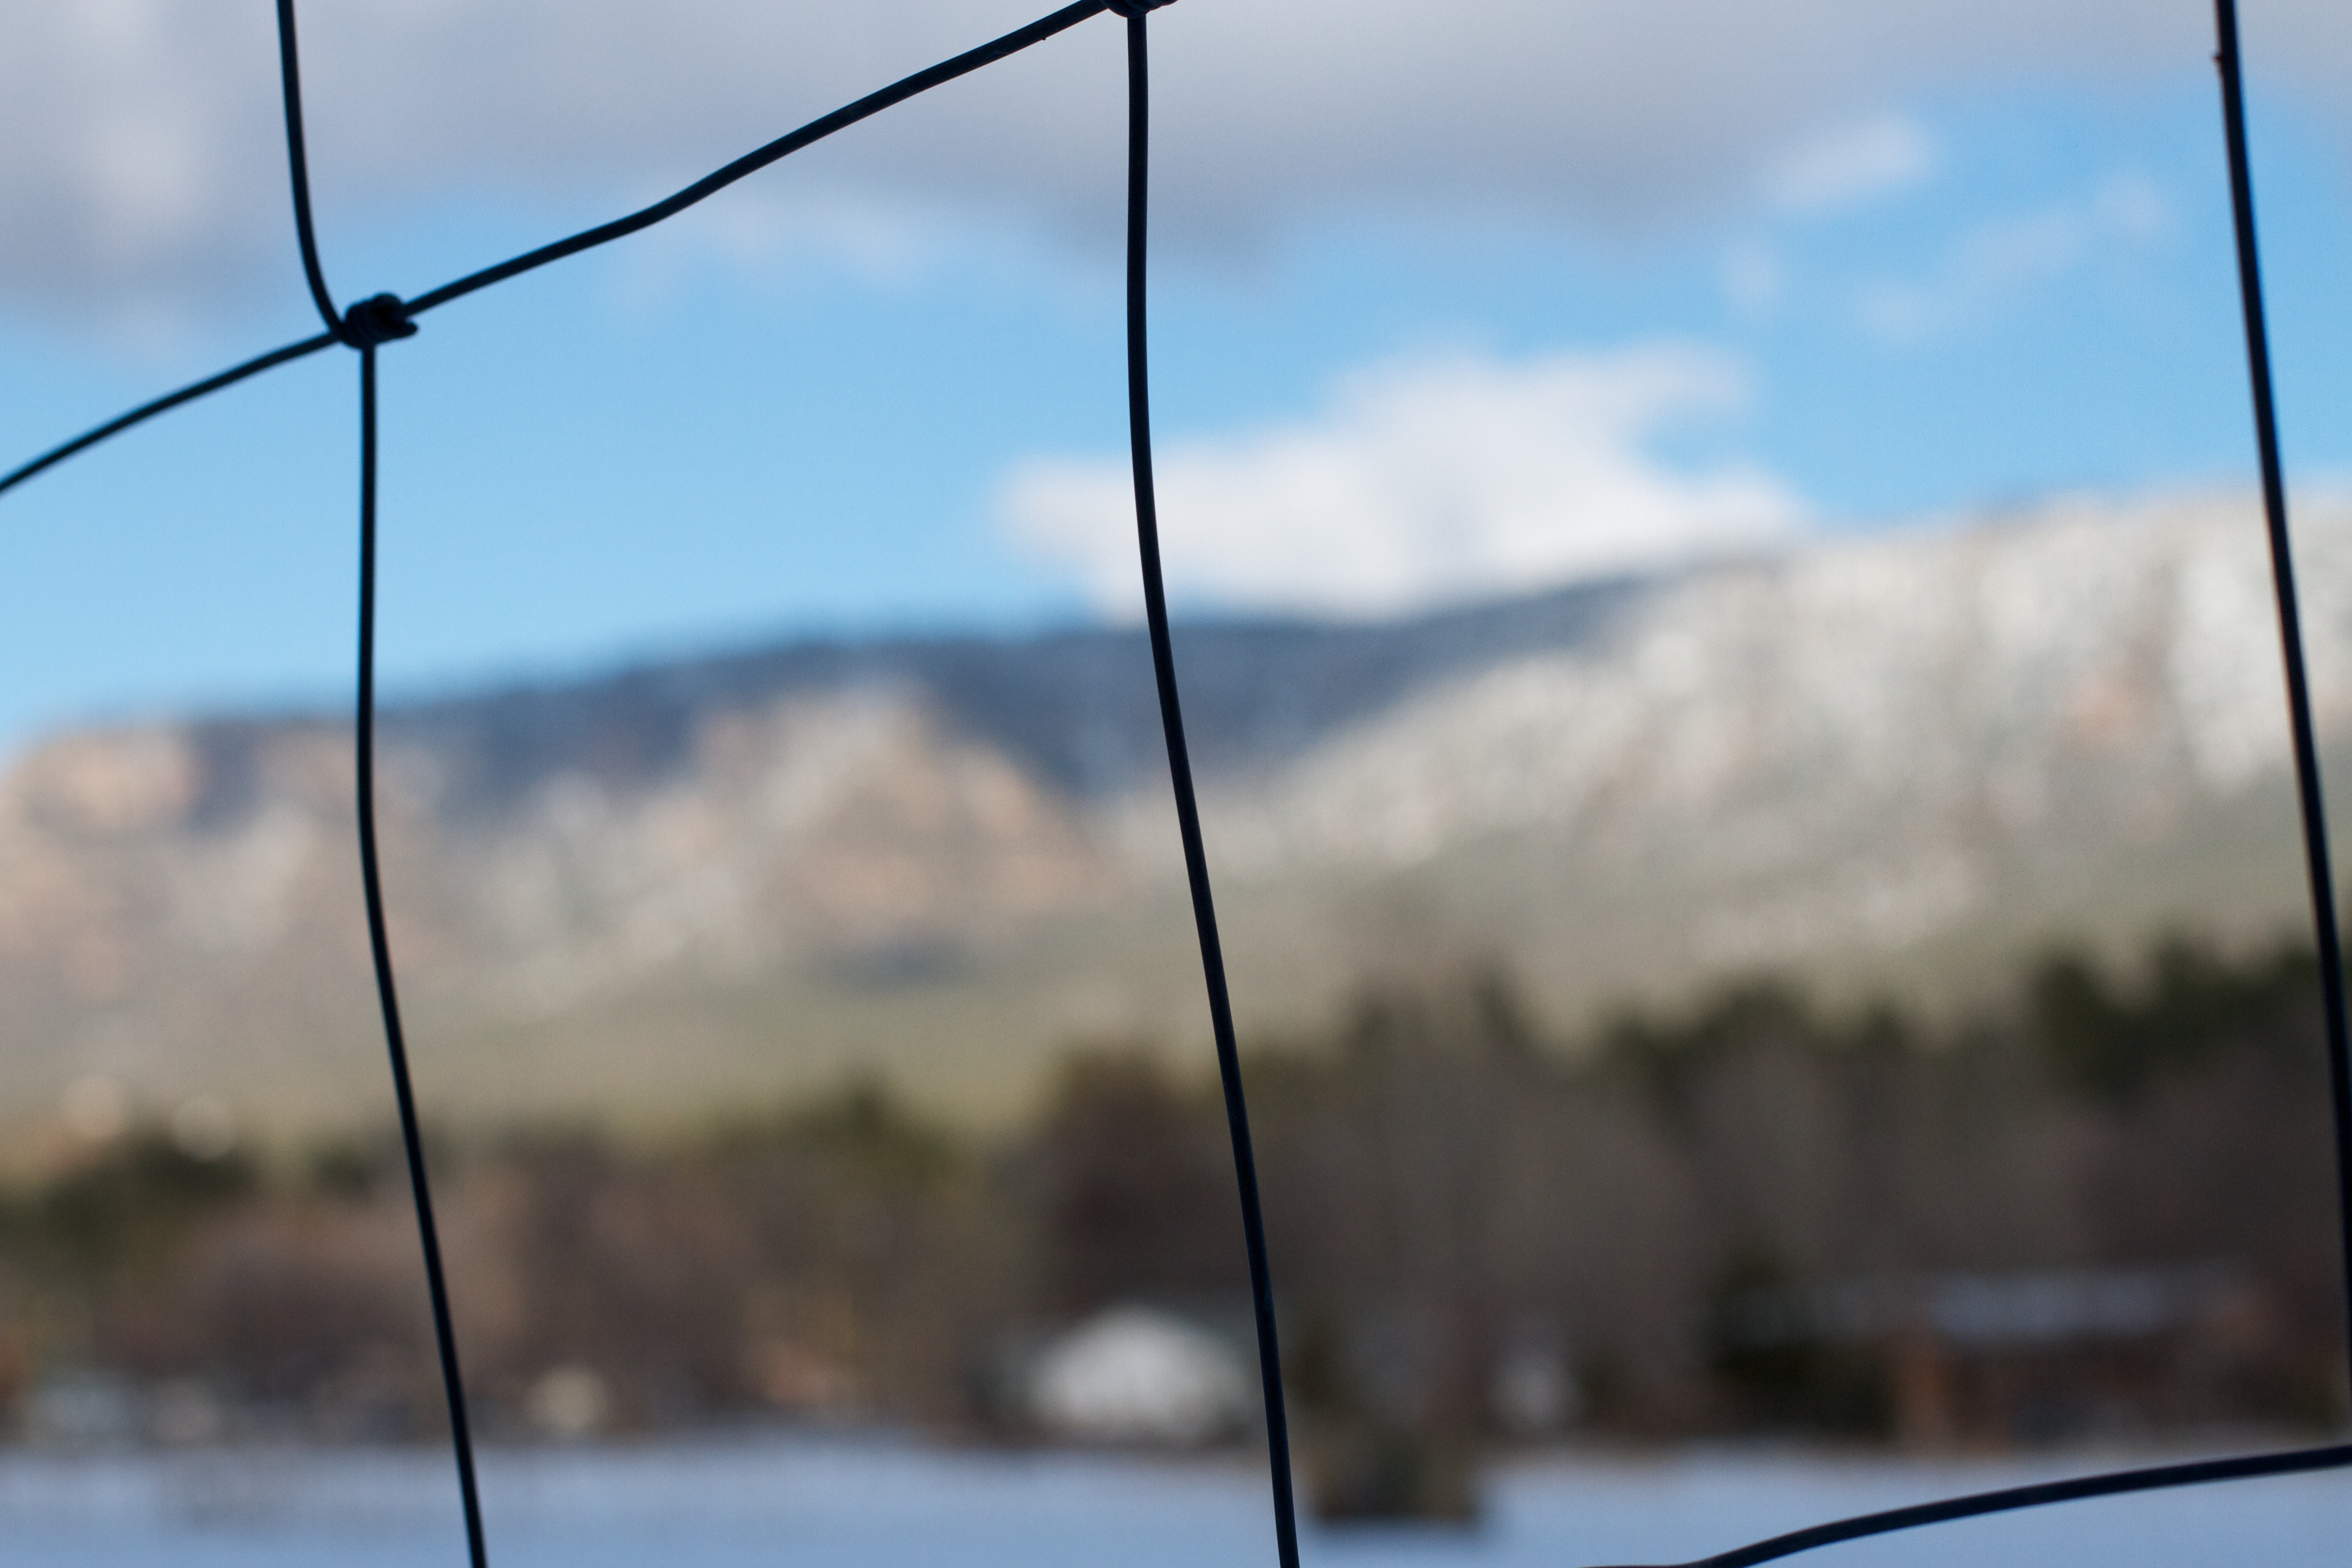
tree, water, winter, cloud, sky, sunlight, morning, wind, line, reflection, vehicle, mast, blue, season, dof